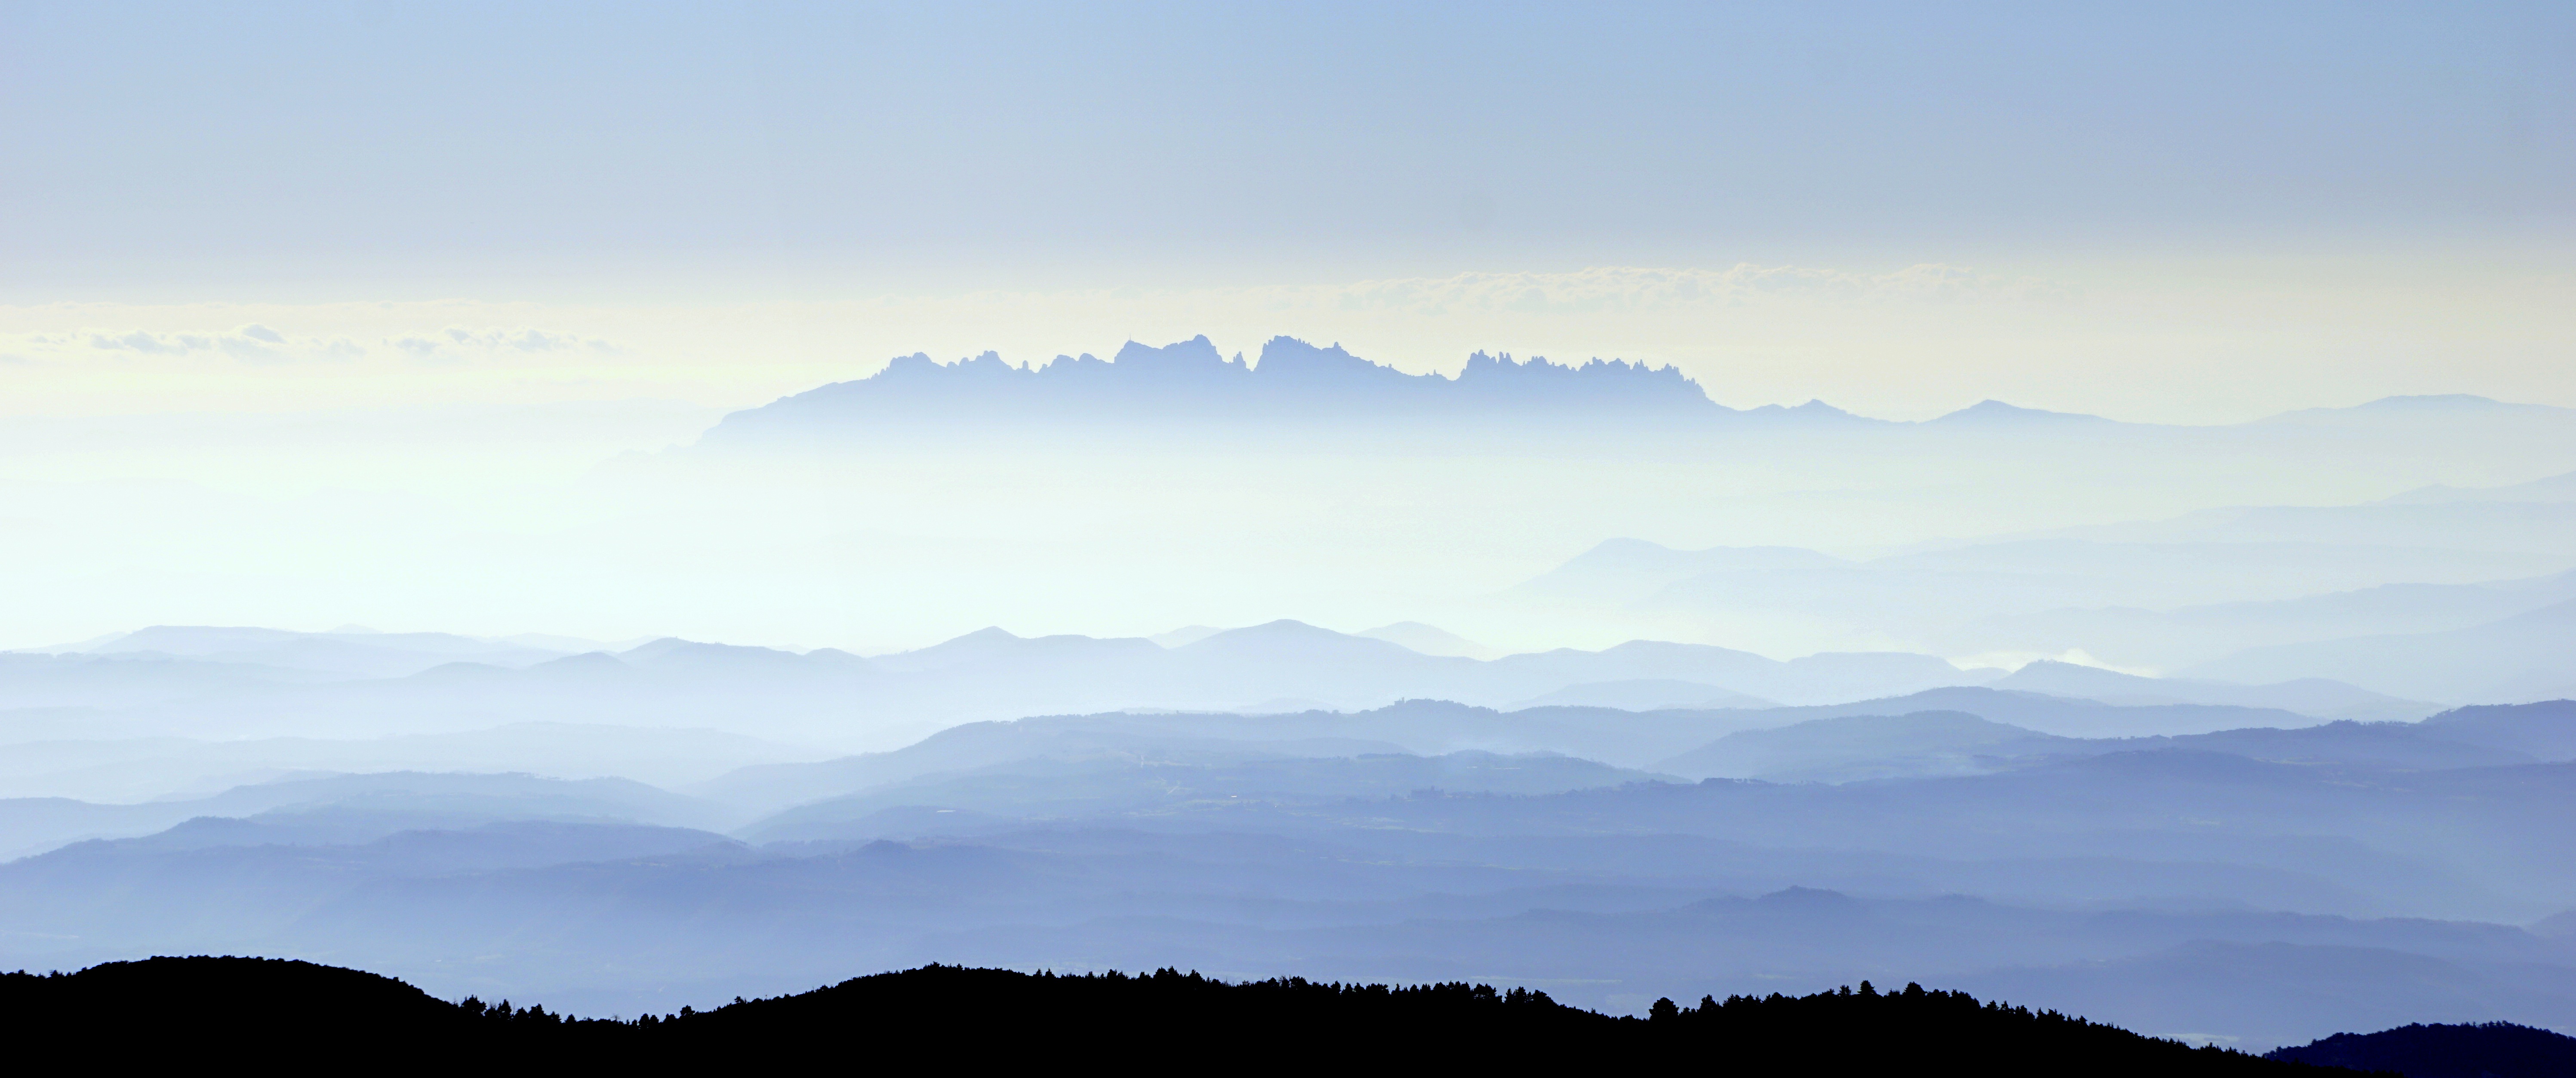
landscape, nature, horizon, wilderness, silhouette, mountain, winter, light, cloud, sky, fog, sunrise, mist, morning, hill, dawn, atmosphere, mountain range, panorama, dusk, space, haze, ridge, plain, plateau, rays, cordillera, montes, montserrat, landform, inversion, high mountain, geographical feature, atmospheric phenomenon, mountainous landforms